Brigadoon

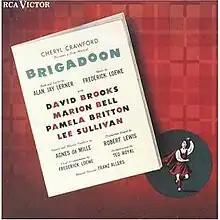
Cover of original cast recording

Brigadoon is a musical with book and lyrics by Alan Jay Lerner and score by Frederick Loewe. The plot features two American tourists who stumble upon Brigadoon, a mysterious Scottish village that appears for only one day every 100 years; one tourist soon falls in love with a young woman from Brigadoon. The show's song "Almost Like Being in Love" subsequently became a standard.